Chaudayyadanapura

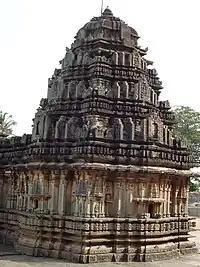
Chaudayyadanapur Mukteshwar temple, Haveri District, Karnataka

The Mukteshwar Temple is a single cella temple in Jakkanachari style. Similar temples were built under the patronage of Kalachuris of Kalyani or Seuna dynasties. This temple is a jewel of architecture of the 11th–12th centuries. It was built during the heyday of the kingdom ruled by the Kalyani Chalukyas and the Seunas of Devagiri. It is dedicated to an Udbhava (spontaneously born) Lingam named Mukteshwar.